Perpendicular Gothic

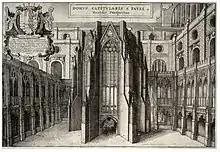
Chapter house by William de Ramsey at Old St Paul's Cathedral (by Wenceslaus Hollar)

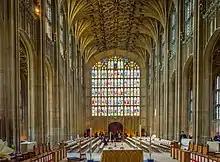
Four-centred arch west window of St George's Chapel, Windsor Castle

Perpendicular Gothic (also Perpendicular, Rectilinear, or Third Pointed) architecture was the third and final style of English Gothic architecture developed in the Kingdom of England during the Late Middle Ages, typified by large windows, four-centred arches, straight vertical and horizontal lines in the tracery, and regular arch-topped rectangular panelling. Perpendicular was the prevailing style of Late Gothic architecture in England from the 14th century to the 17th century. Perpendicular was unique to the country: no equivalent arose in Continental Europe or elsewhere in the British-Irish Isles. Of all the Gothic architectural styles, Perpendicular was the first to experience a second wave of popularity from the 18th century on in Gothic Revival architecture.